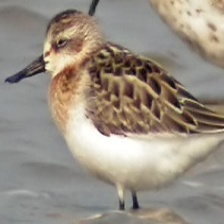
Species: SPOON BILED SANDPIPER
Scientific name: CALIDRIS PYGMAEA
ImageNet parent category: red-backed_sandpiper